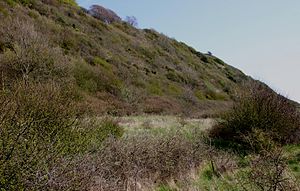
Prunion spinosae
Slåenkrat på Jernhatten.
Prunion spinosae er det botanisk-faglige navn på den variant af de slåendominerede krat, som findes i Danmark. Her findes, foruden slåen også andre hårdføre buske som: